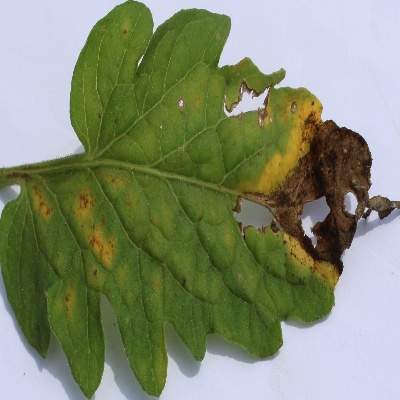
Crop: Tomato
Condition: leaf blight